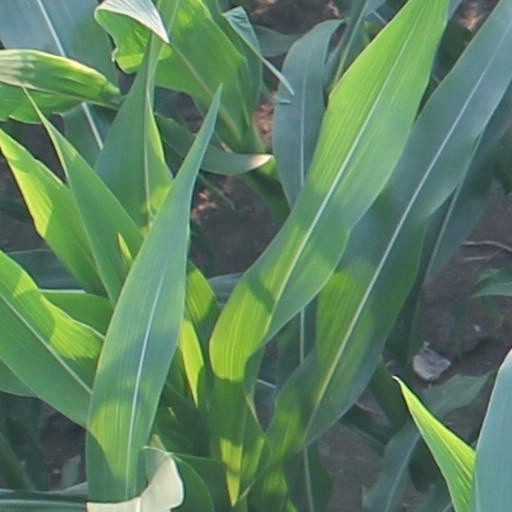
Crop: maize; corn